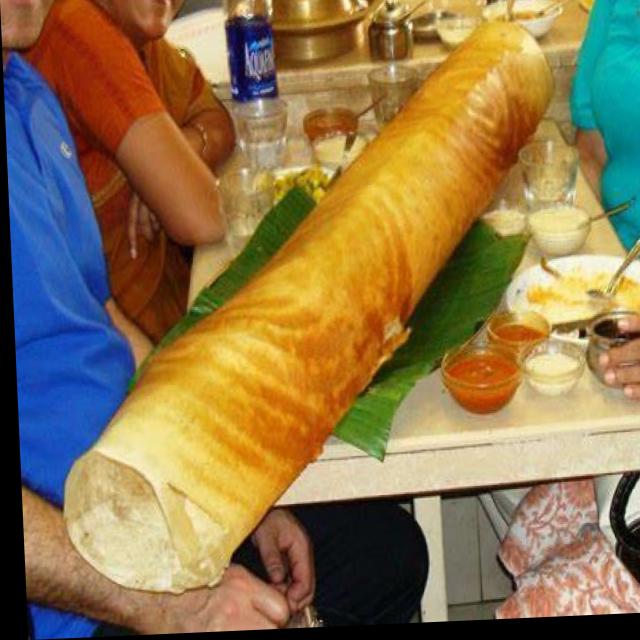
Dish: masala_dosa